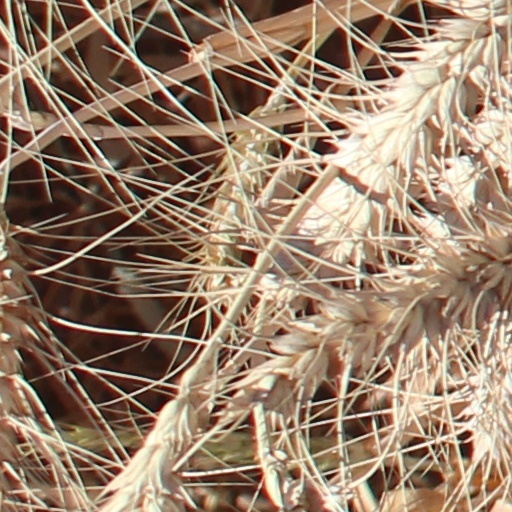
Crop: wheat